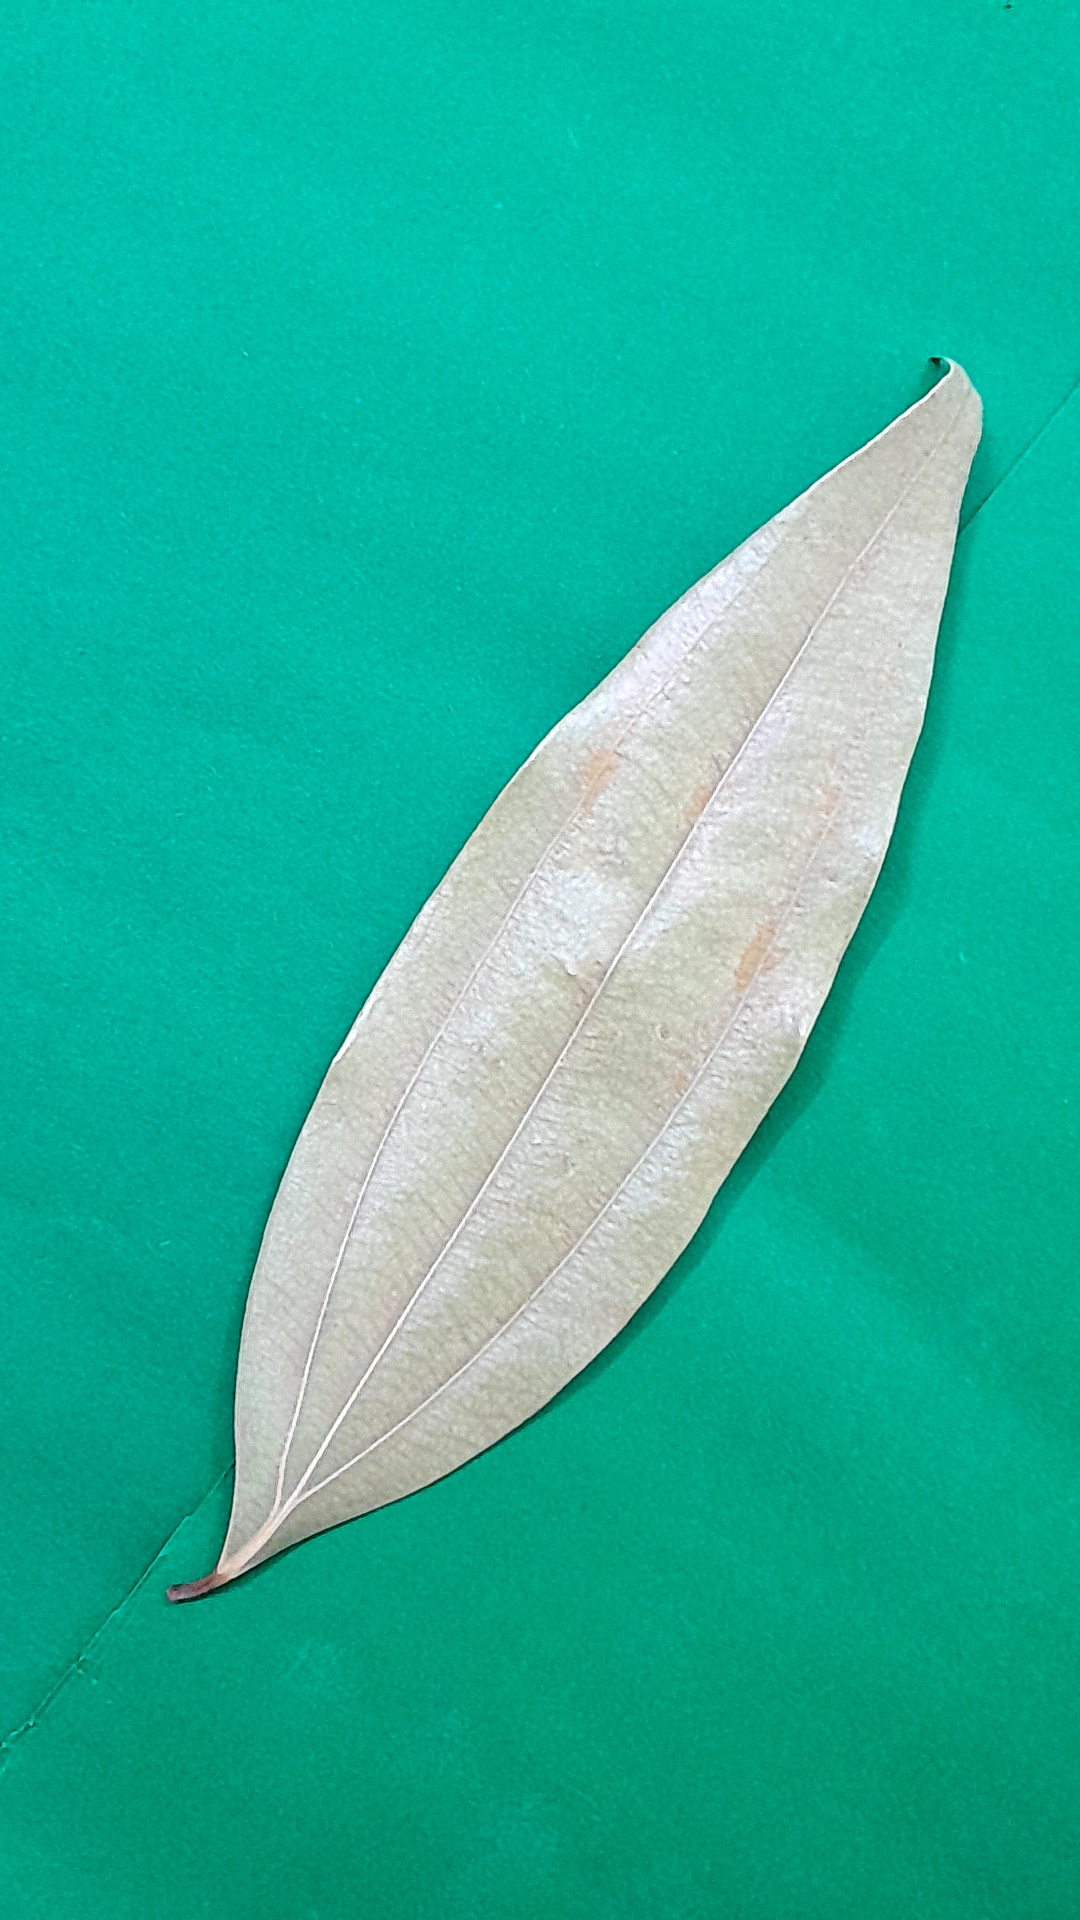
Label: Dry Leaf